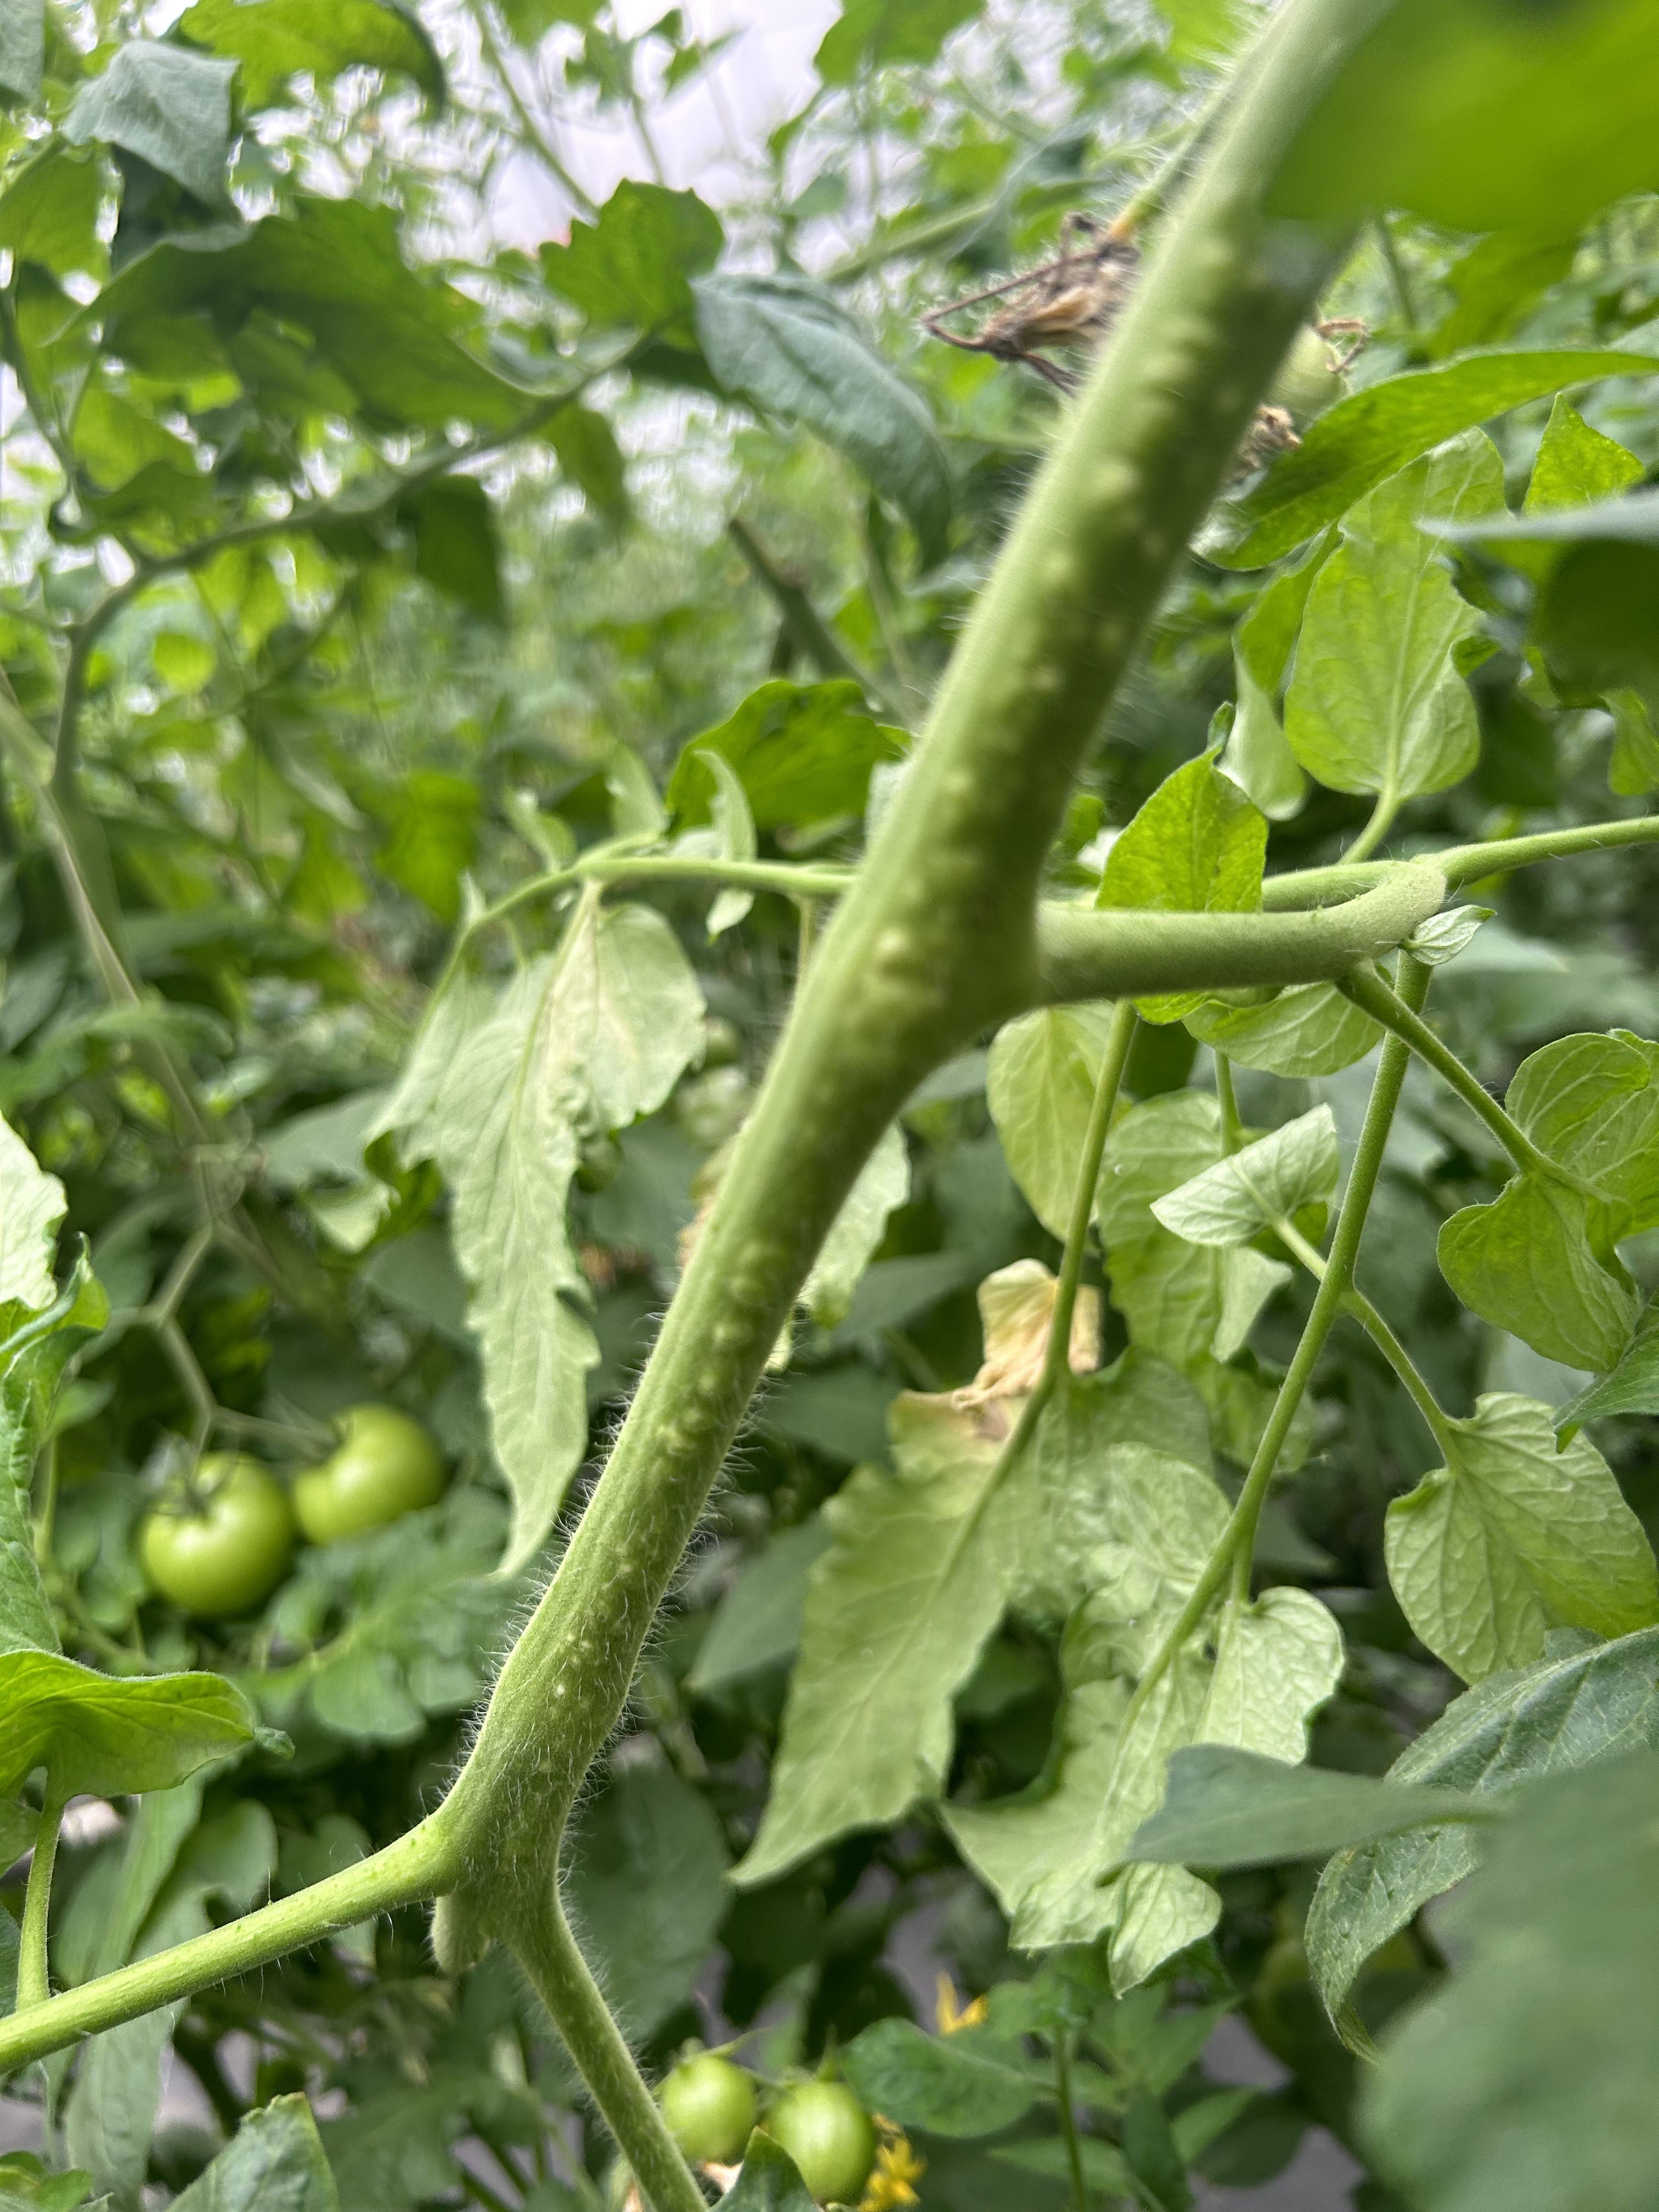
Disease: Wilt